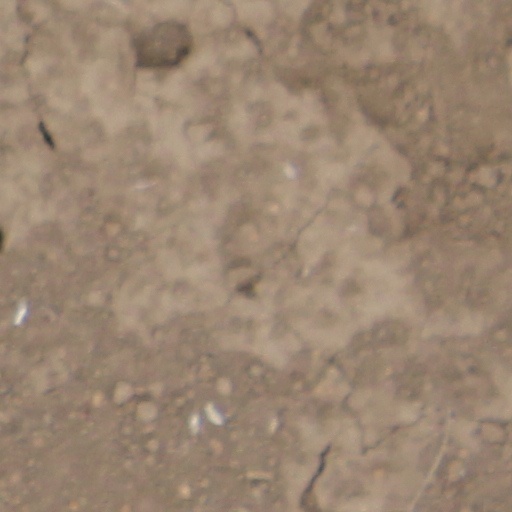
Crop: wheat